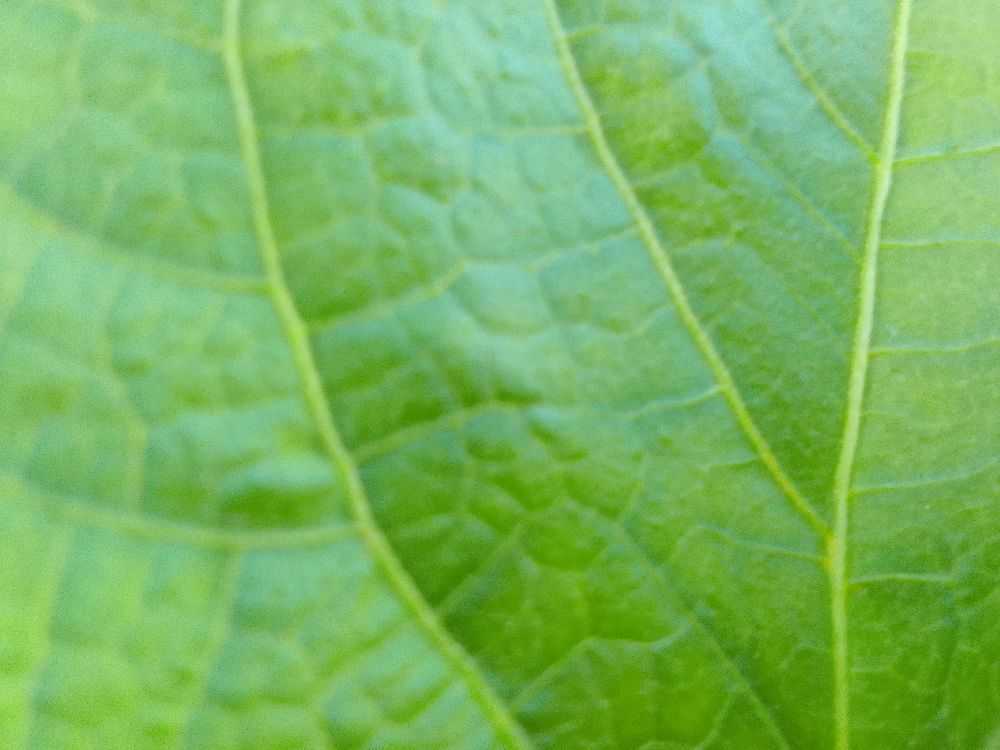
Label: healthy